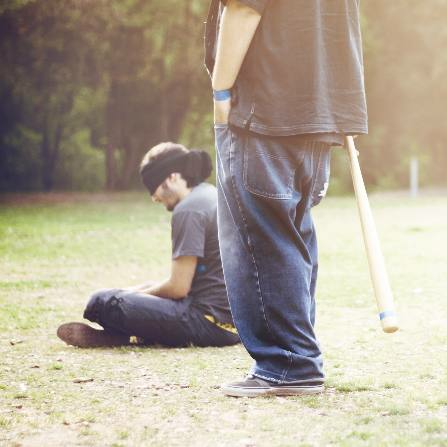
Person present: Yes